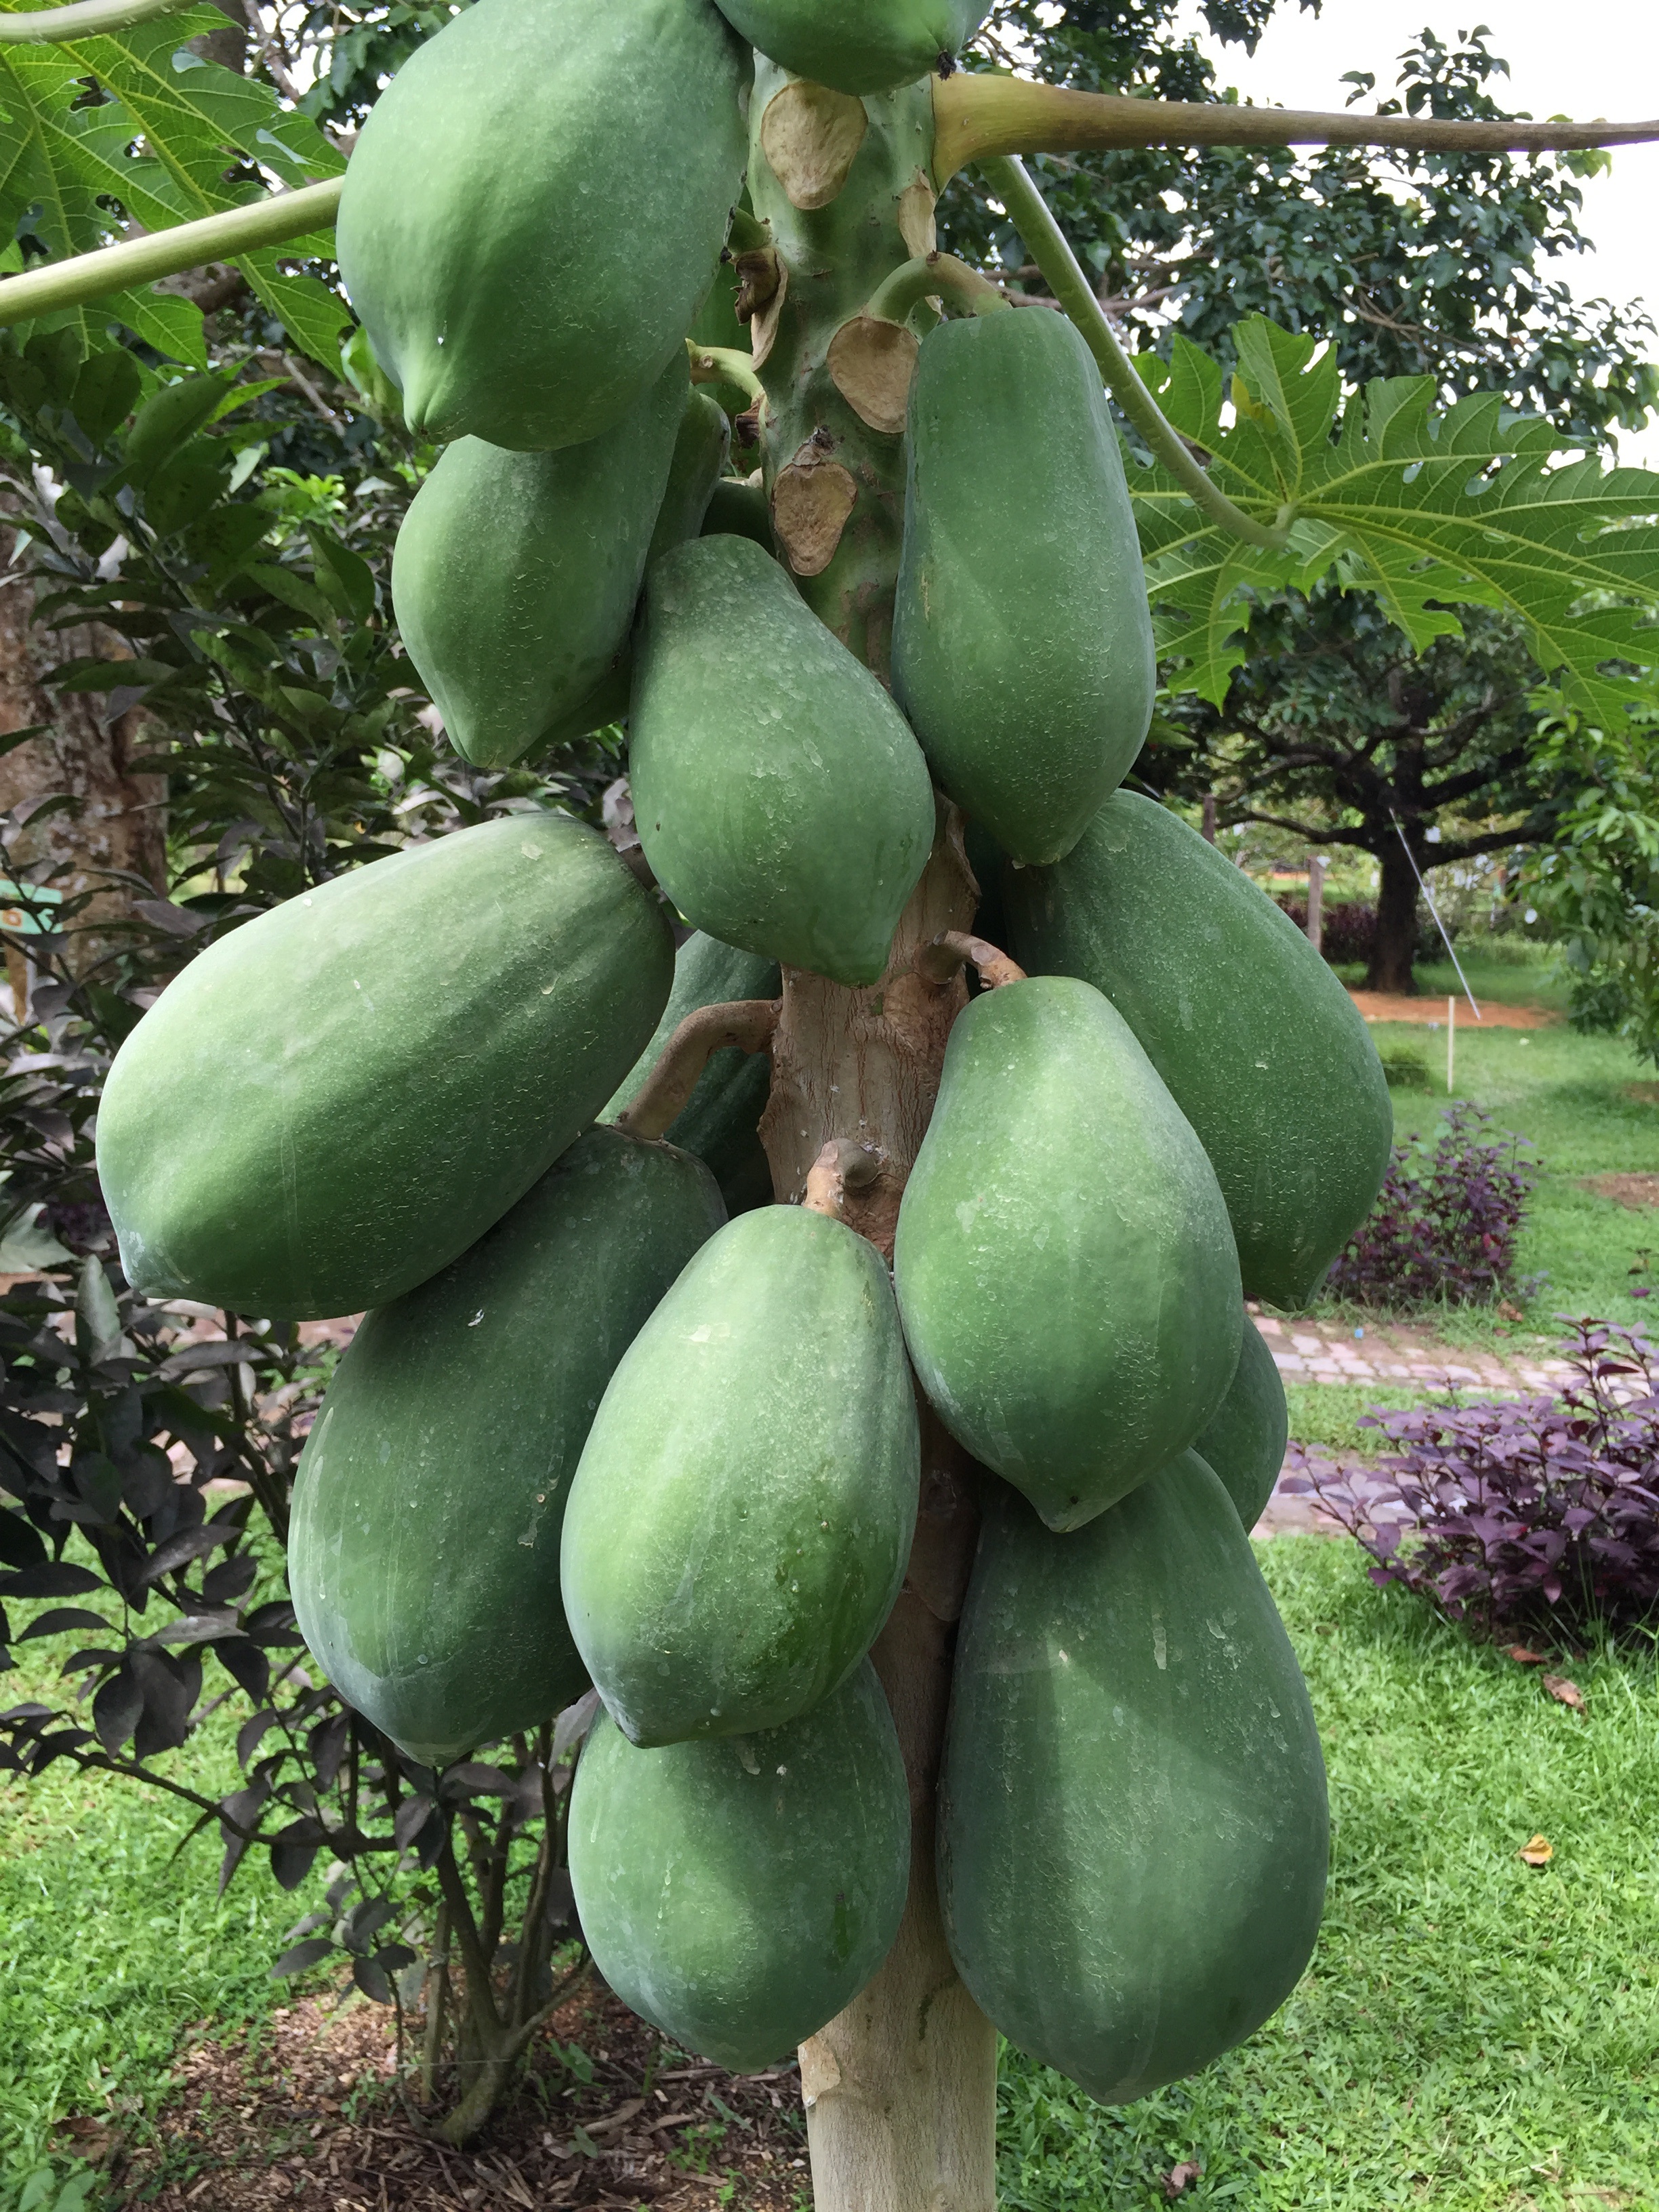
plant, fruit, food, produce, park, garden, gourd, tropical fruit, exotic, papaya, flowering plant, penang papaya, tropcical, land plant